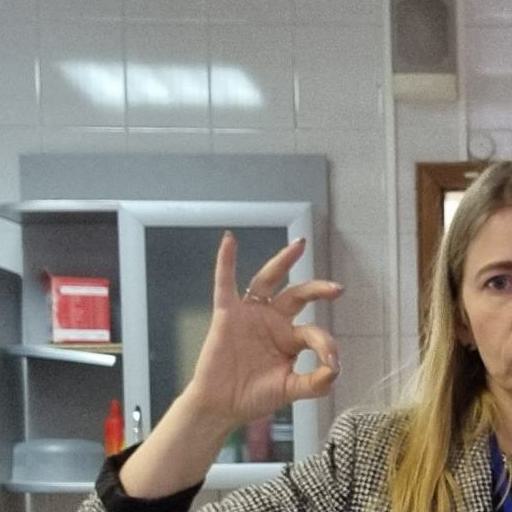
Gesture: ok